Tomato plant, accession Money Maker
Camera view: bottom (45 deg); turntable rotation: 120 degrees
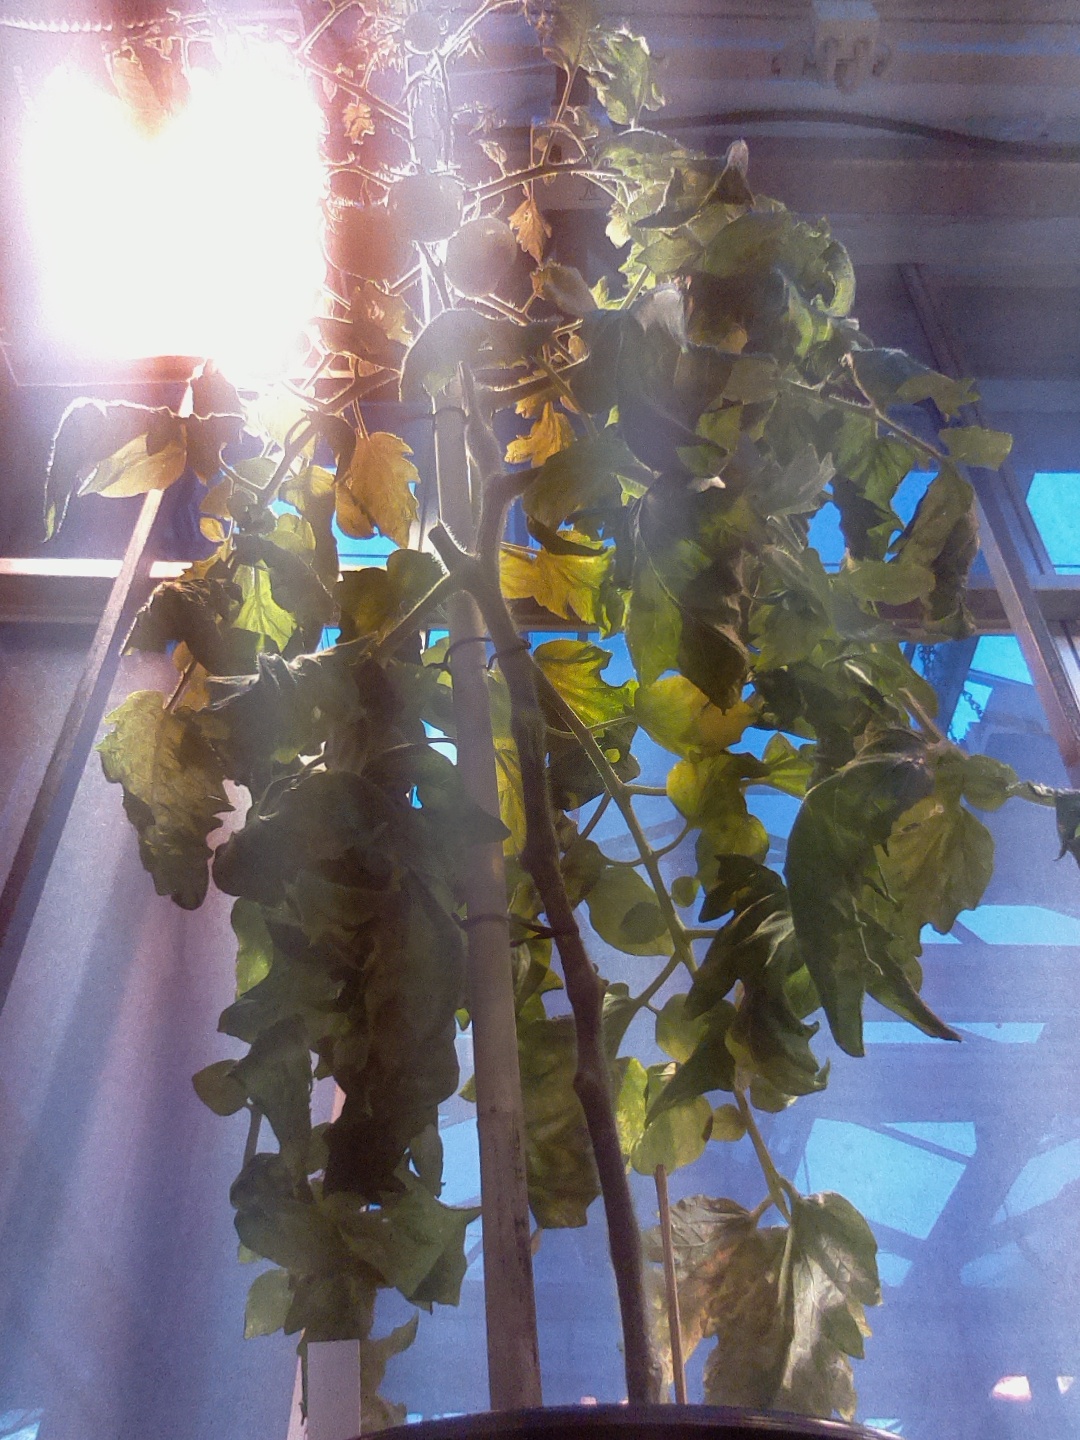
BBCH growth stage 75: 50%-60% of final fruit size